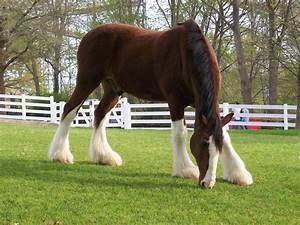
Label: cavallo